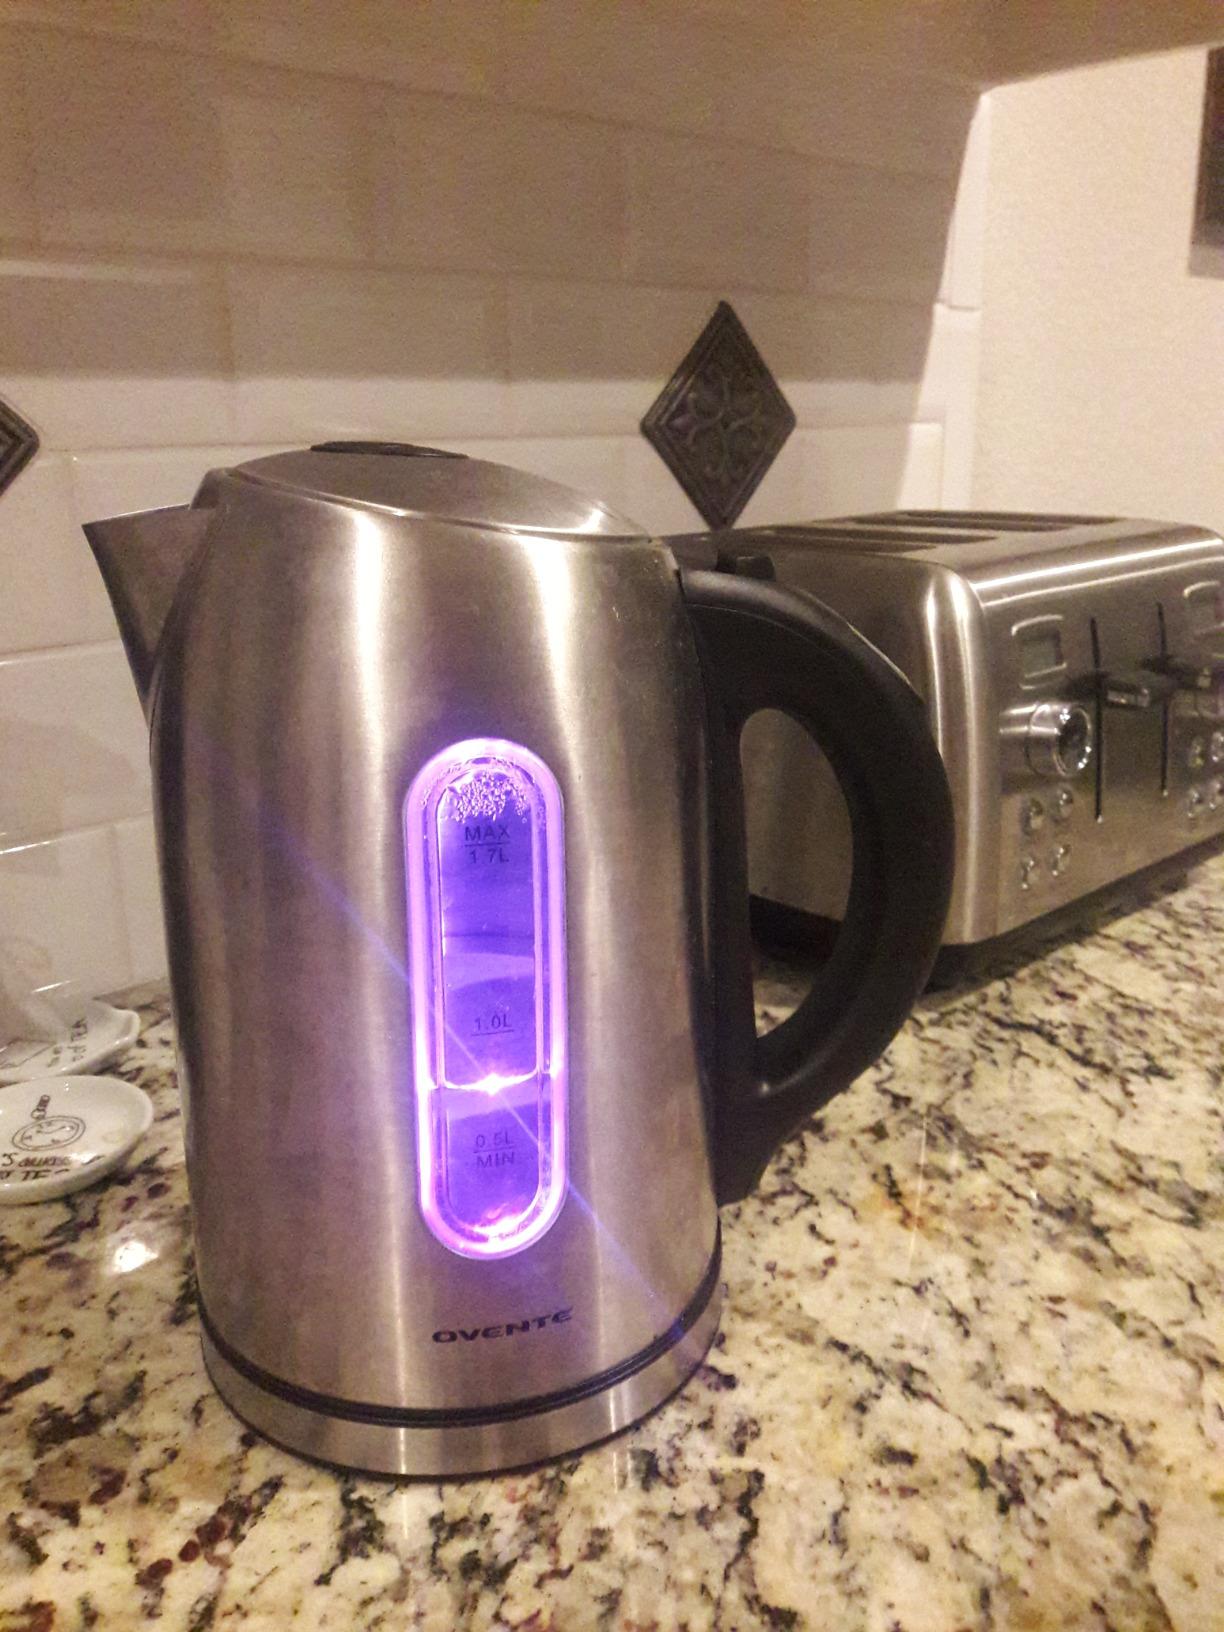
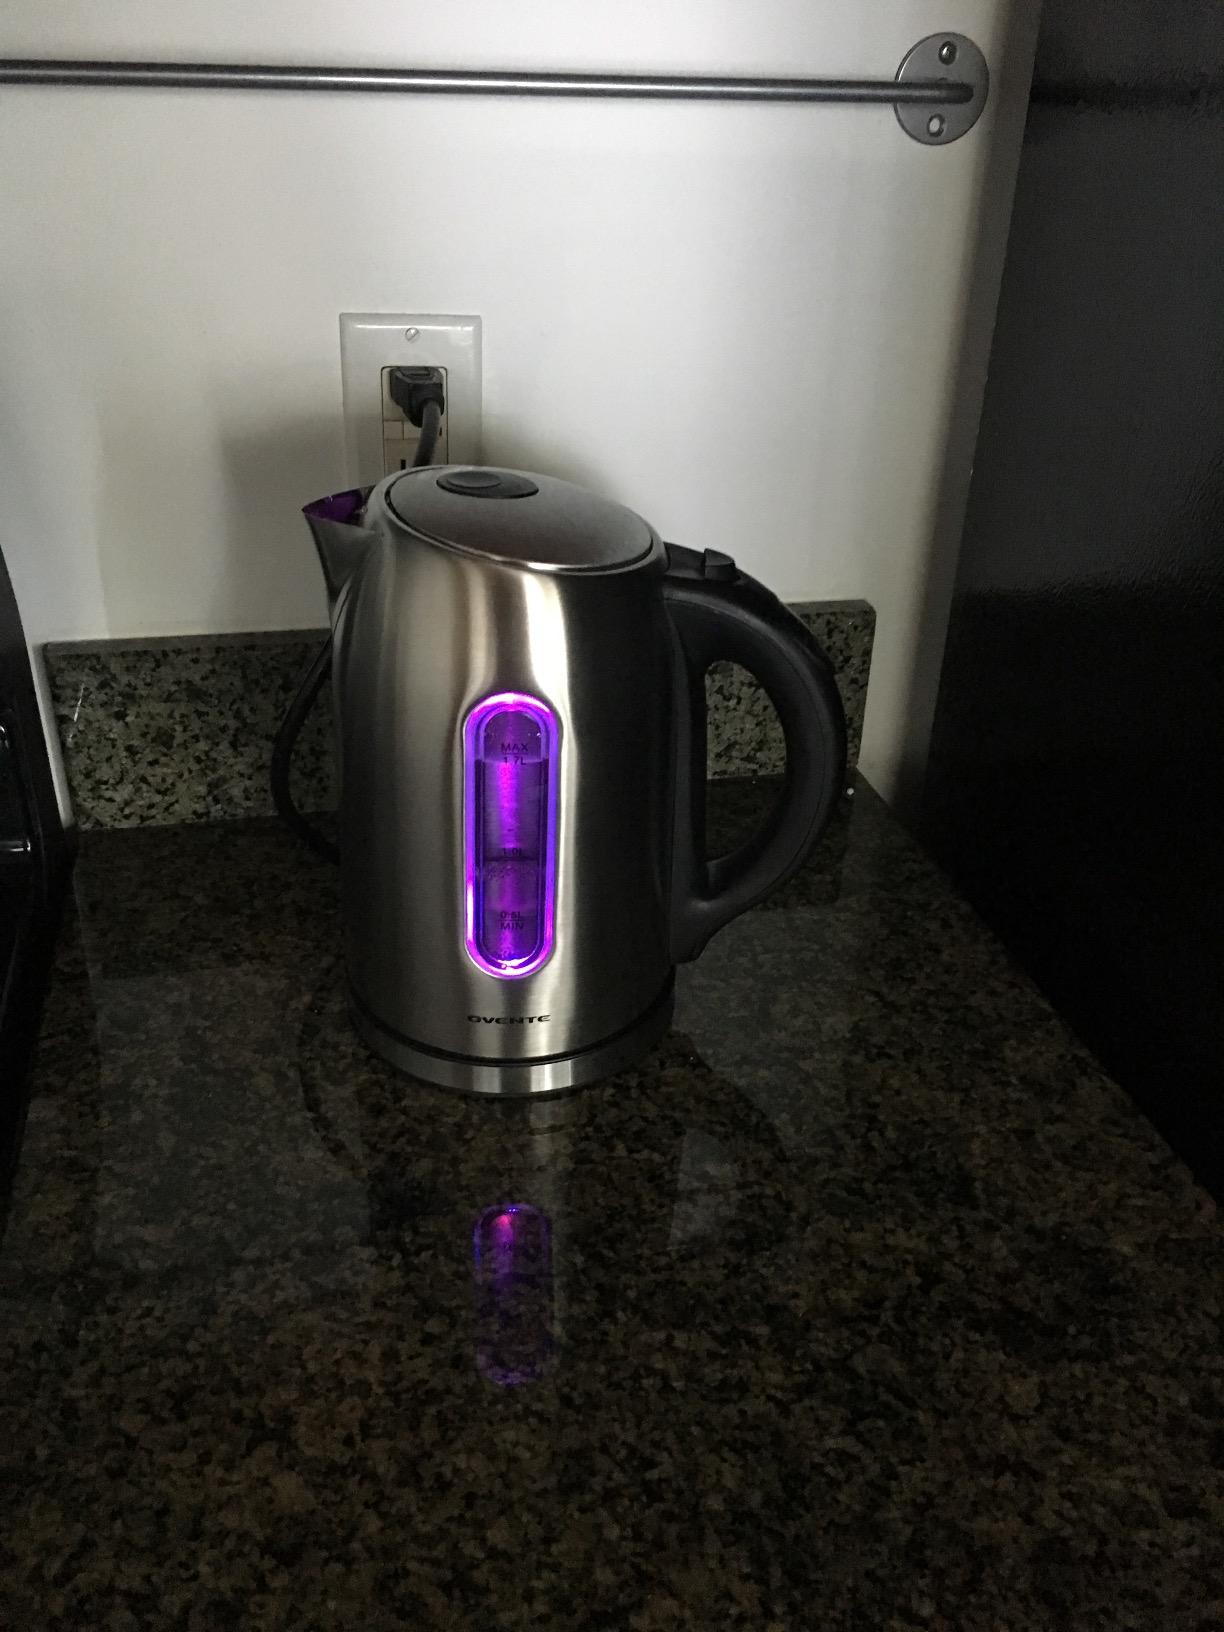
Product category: items_kettle
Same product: yes